Piatykhatky, Kharkiv Oblast

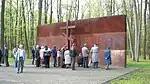
Monument to the thousands of Ukrainian Intelligents were executed by the National Committee of Internal Affairs ( Abbreviation in Russian: NKVD) in 1937-38

Piatykhatky is a former khutir, now a neighborhood within the city of Kharkiv, Ukraine. The neighborhood is part of the city Kyivskyi District of Kharkiv.